Magnus Heinason

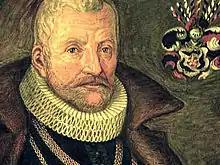
Christoffer Valkendorff

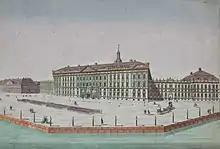
Christiansborg Palace Square

When Magnus was 17 or 18 years old his father was transferred to Norway. The family moved to Bergen. Here Magnus was able to live out his dream of becoming a seaman primarily due to family connections on his father's side. At a young age he was made captain of a trade ship on the route that his father had sailed for many years, namely the route from Bergen to the Faroe Islands. On his third trip he was attacked by pirates. What actually occurred is not known, but when he returned to Bergen, people ridiculed him for giving up without a fight. He was deeply upset by this incident and swore that he would take revenge. He left Norway and went to the Netherlands where he joined the Navy. Little is known about this part of Magnus’ life. He returned about 10 years later with commendations from Maurice of Nassau, Prince of Orange and his father William the Silent for bravery in combat at sea against the Spanish in the Dutch Revolt which eventually resulted in the liberation of the Dutch people from the Spanish crown.